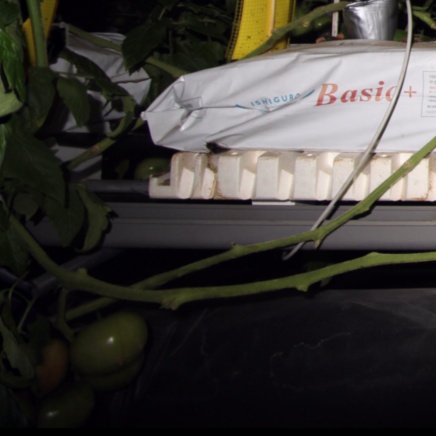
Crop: tomato